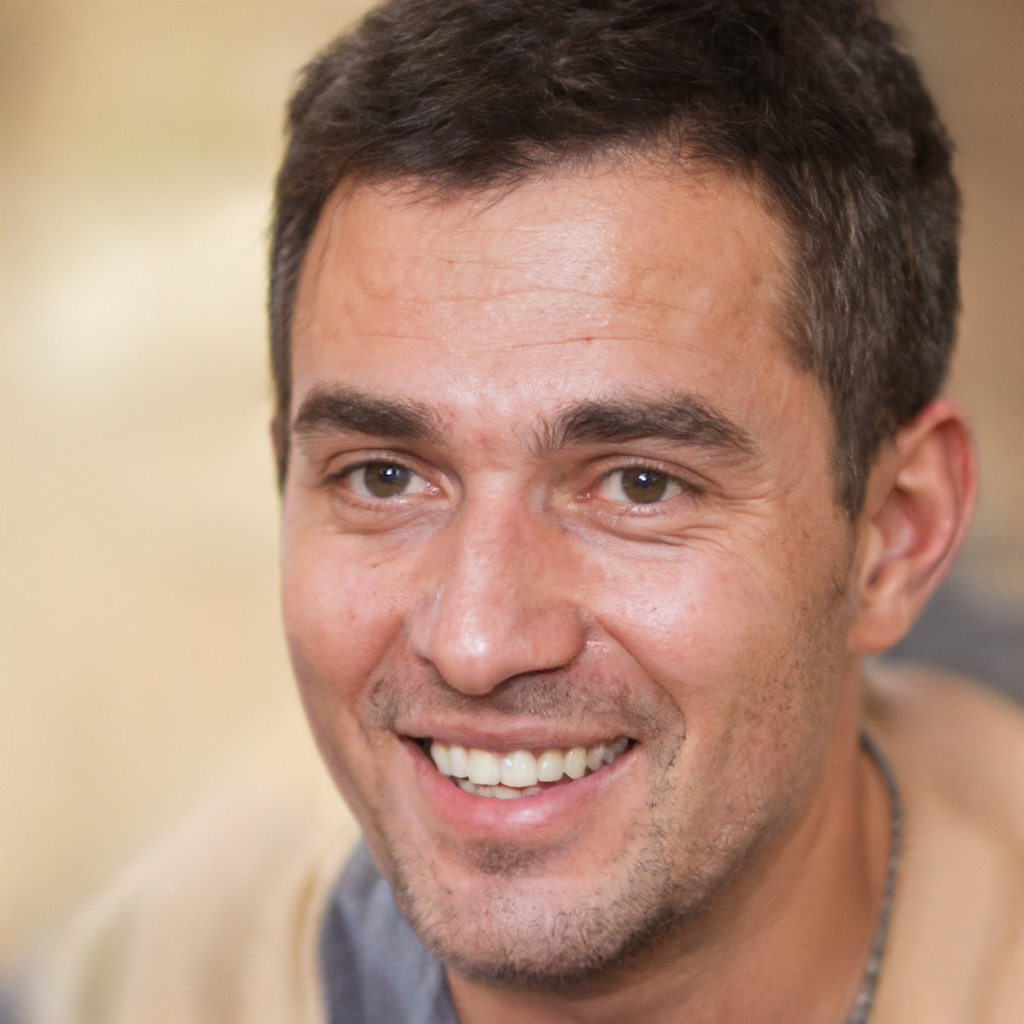
Portrait style: Real Portrait